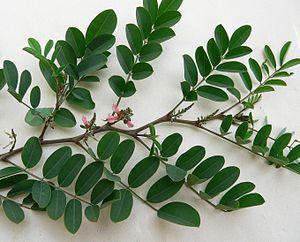
Indigofera tinctoria, Guadeloupe
L'indigotier, indigo des teinturiers ou indigo des Indes, est un arbuste des régions chaudes de la famille des Fabacées dont les feuilles sont utilisées pour la préparation de la teinture d'indigo.